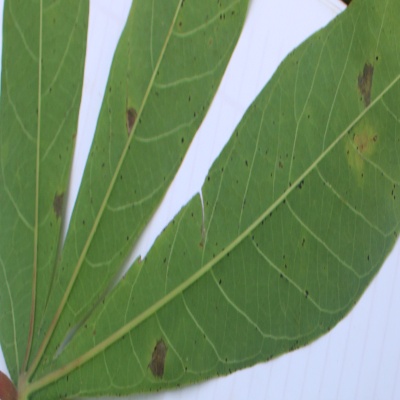
Crop: Cassava
Condition: brown spot